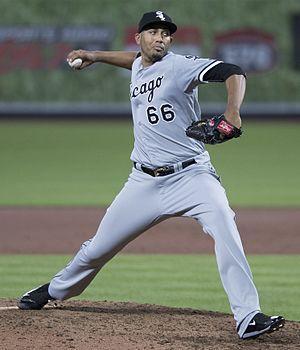
Michael José Ynoa Ventura est un lanceur droitier des White Sox de Chicago de la Ligue majeure de baseball.